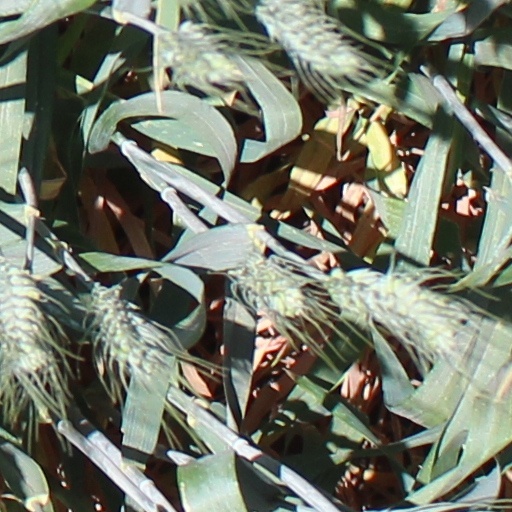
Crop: wheat